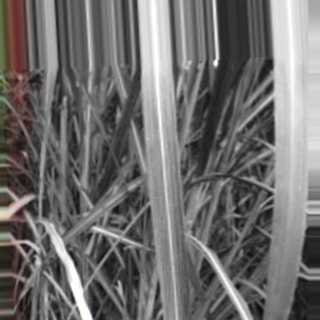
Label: sugarcane_bacterial_blight